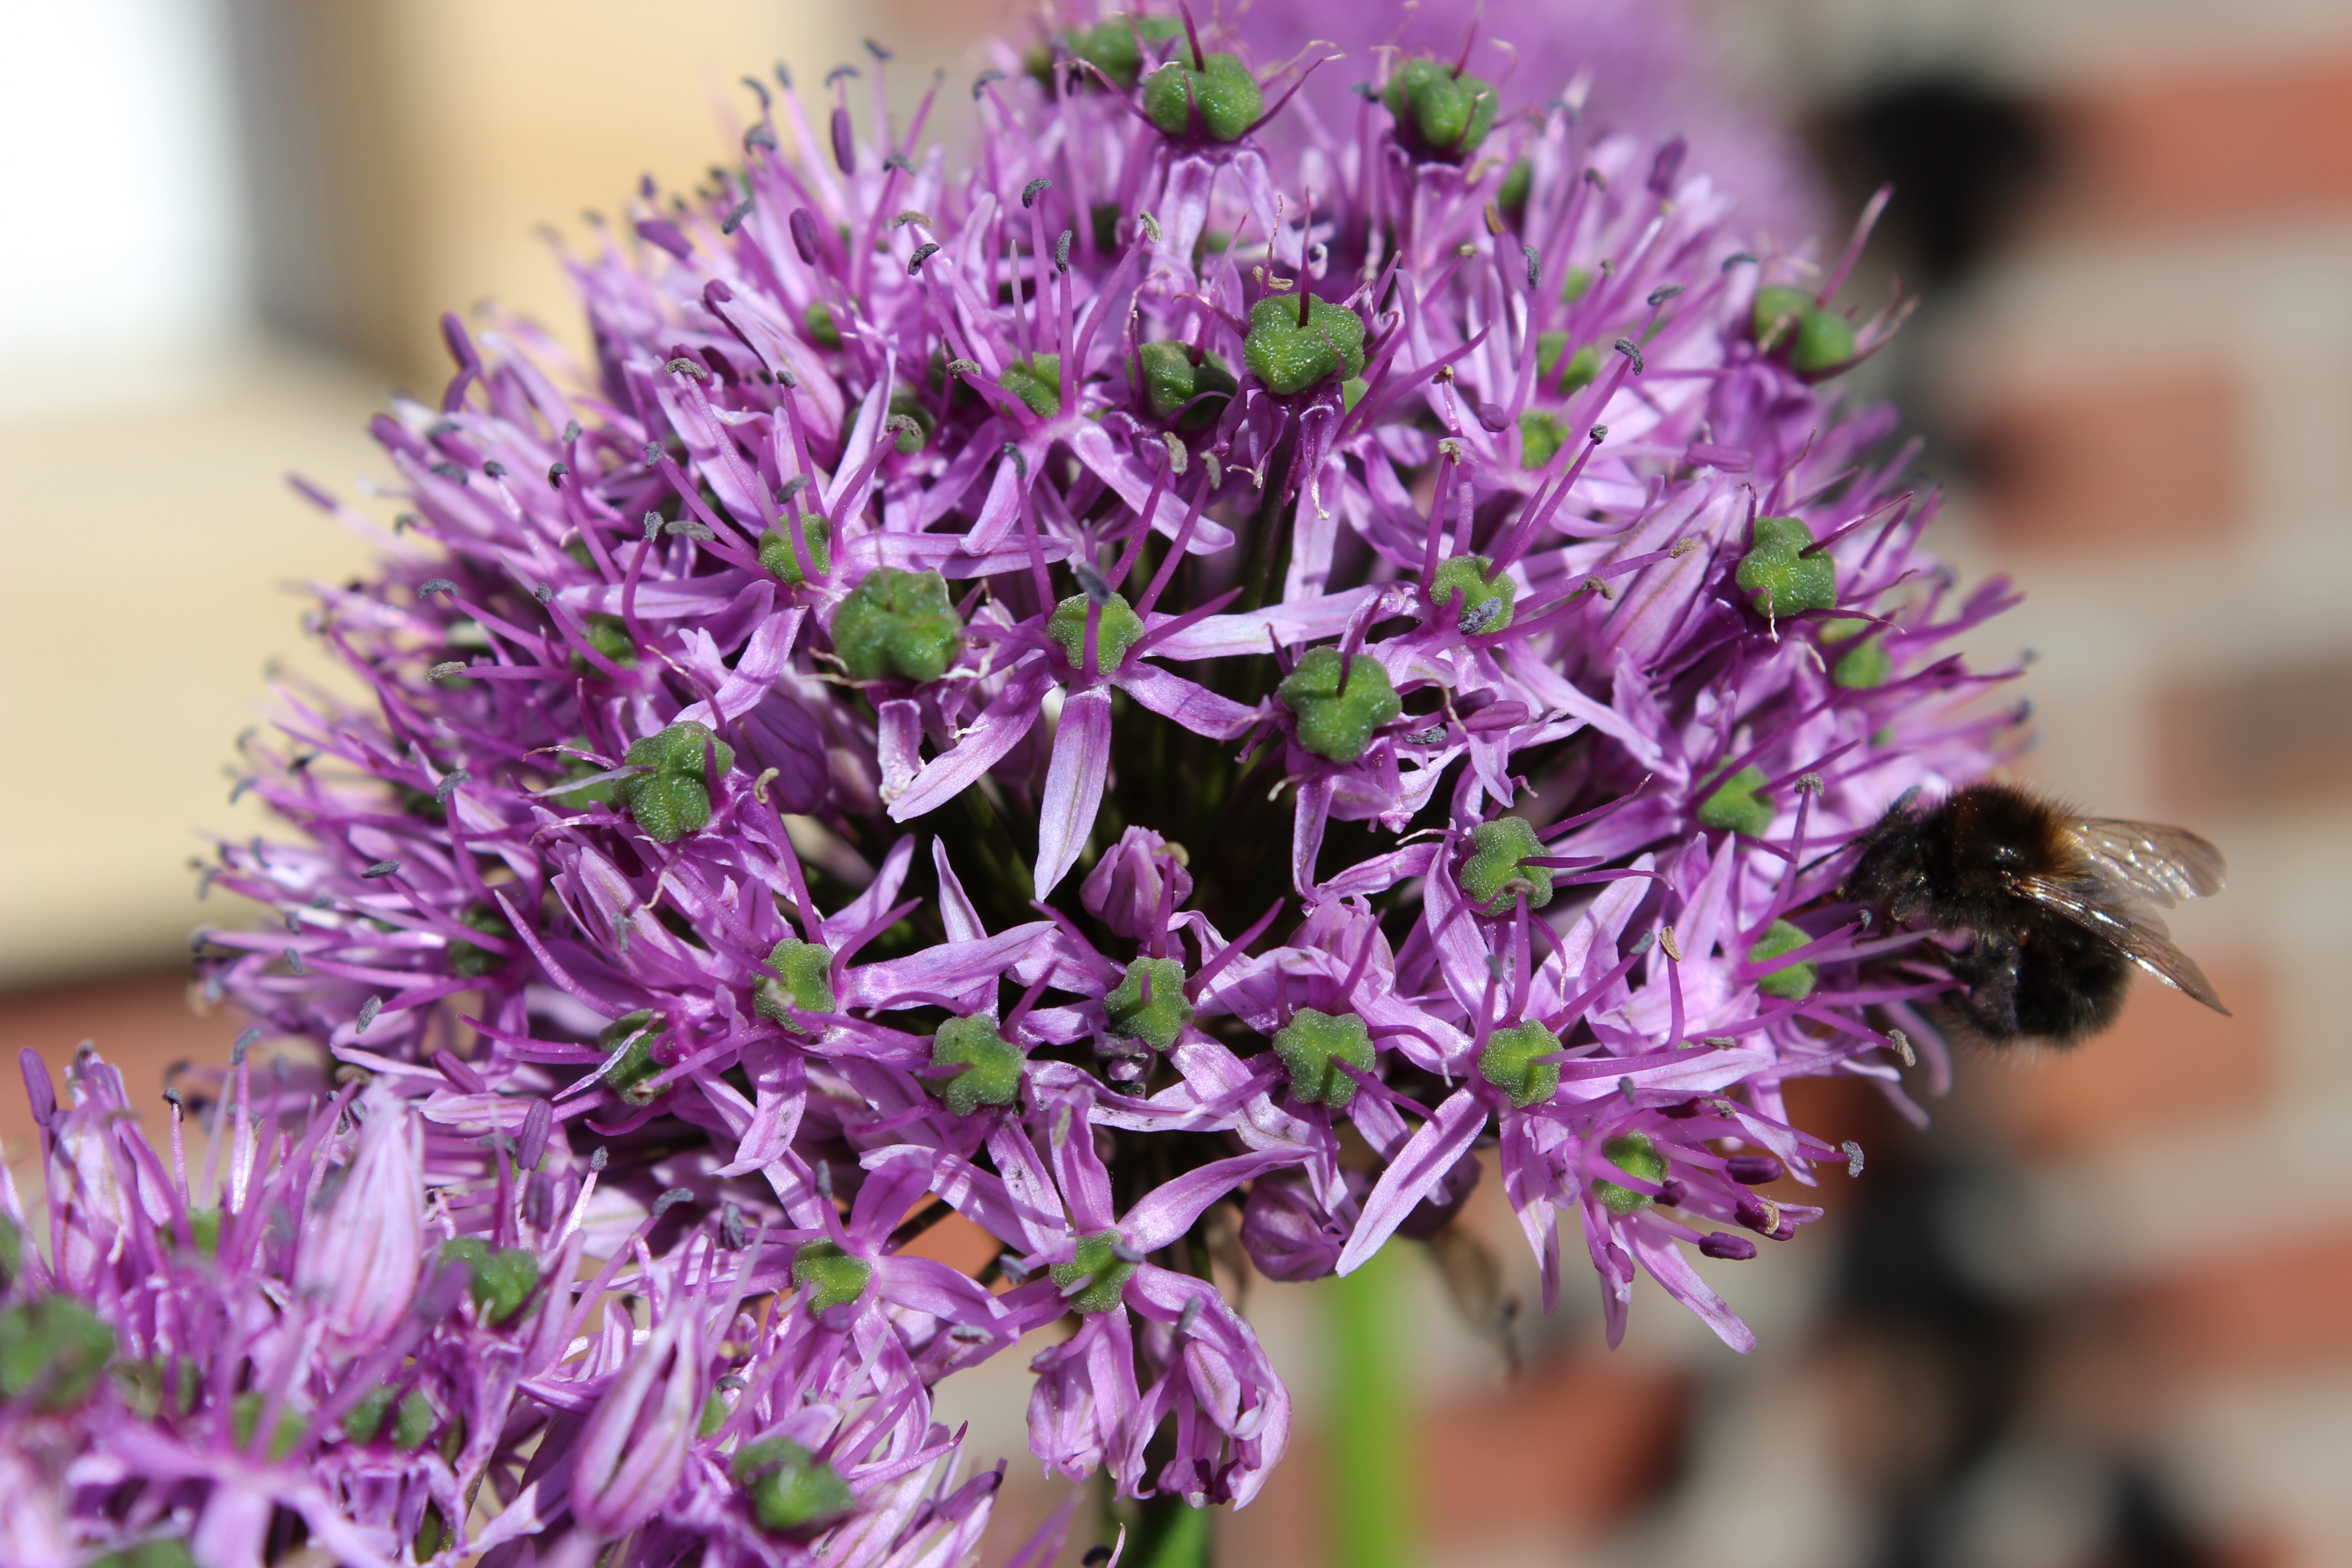
blossom, plant, flower, herb, insect, botany, flora, onion, lavender, invertebrate, wildflower, bee, allium, macro photography, flowering plant, land plant, onion genus, membrane winged insect, english lavender